Air Vietnam

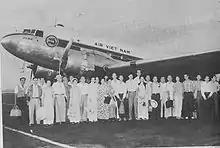
Air Viet Nam plane and passengers, 1961

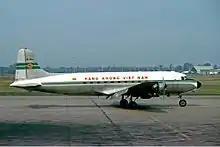
Douglas C-54D in 1975

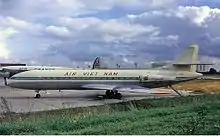
Caravelle in 1962

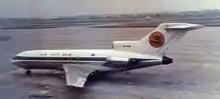
Boeing 727-100 in 1971

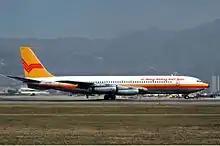
Boeing 707-300 in 1974

Air Viet Nam's initial fleet consisted of five Cessna 170s, Douglas DC-3s and Douglas DC-4s with the airline flying mainly between cities and towns throughout Vietnam. By 1975, Air Viet Nam was using a fleet of Boeing aircraft, some leased from Pan Am and China Airlines consisting of a number of Boeing 707s and Boeing 727s on both regional and international routes.